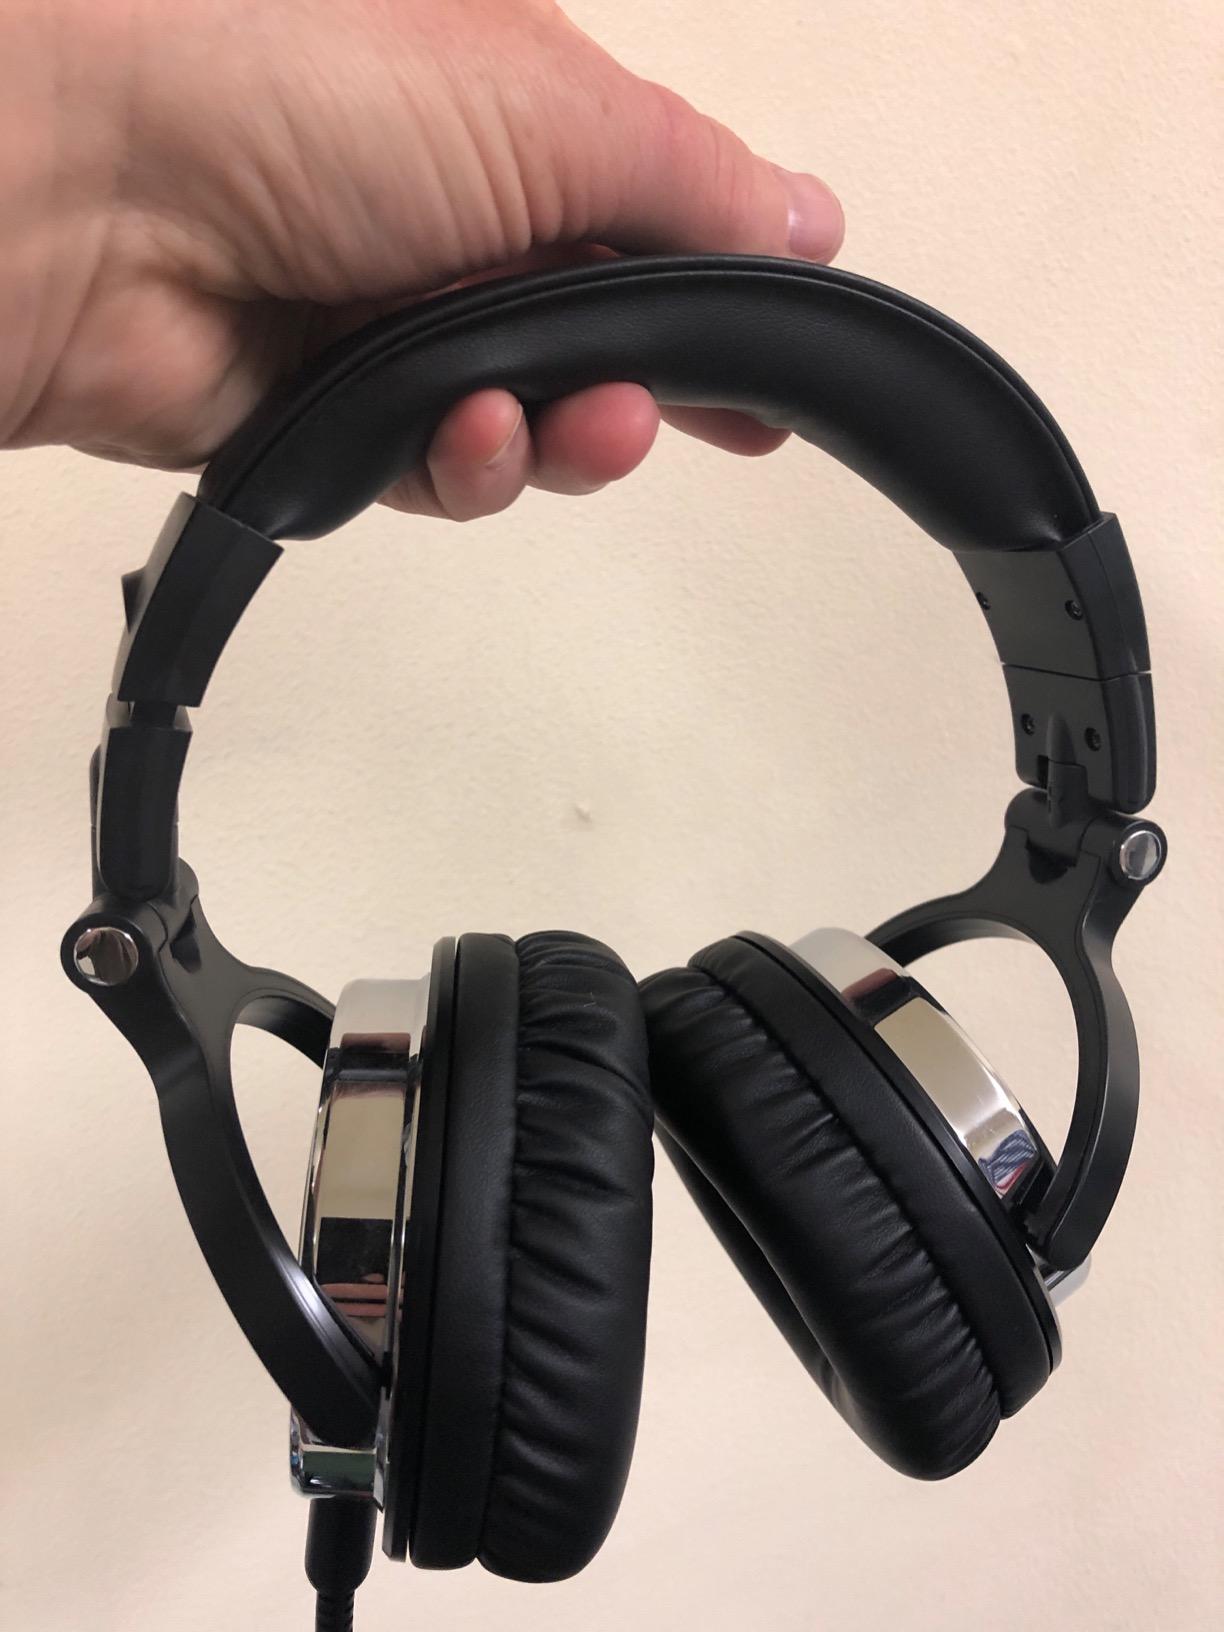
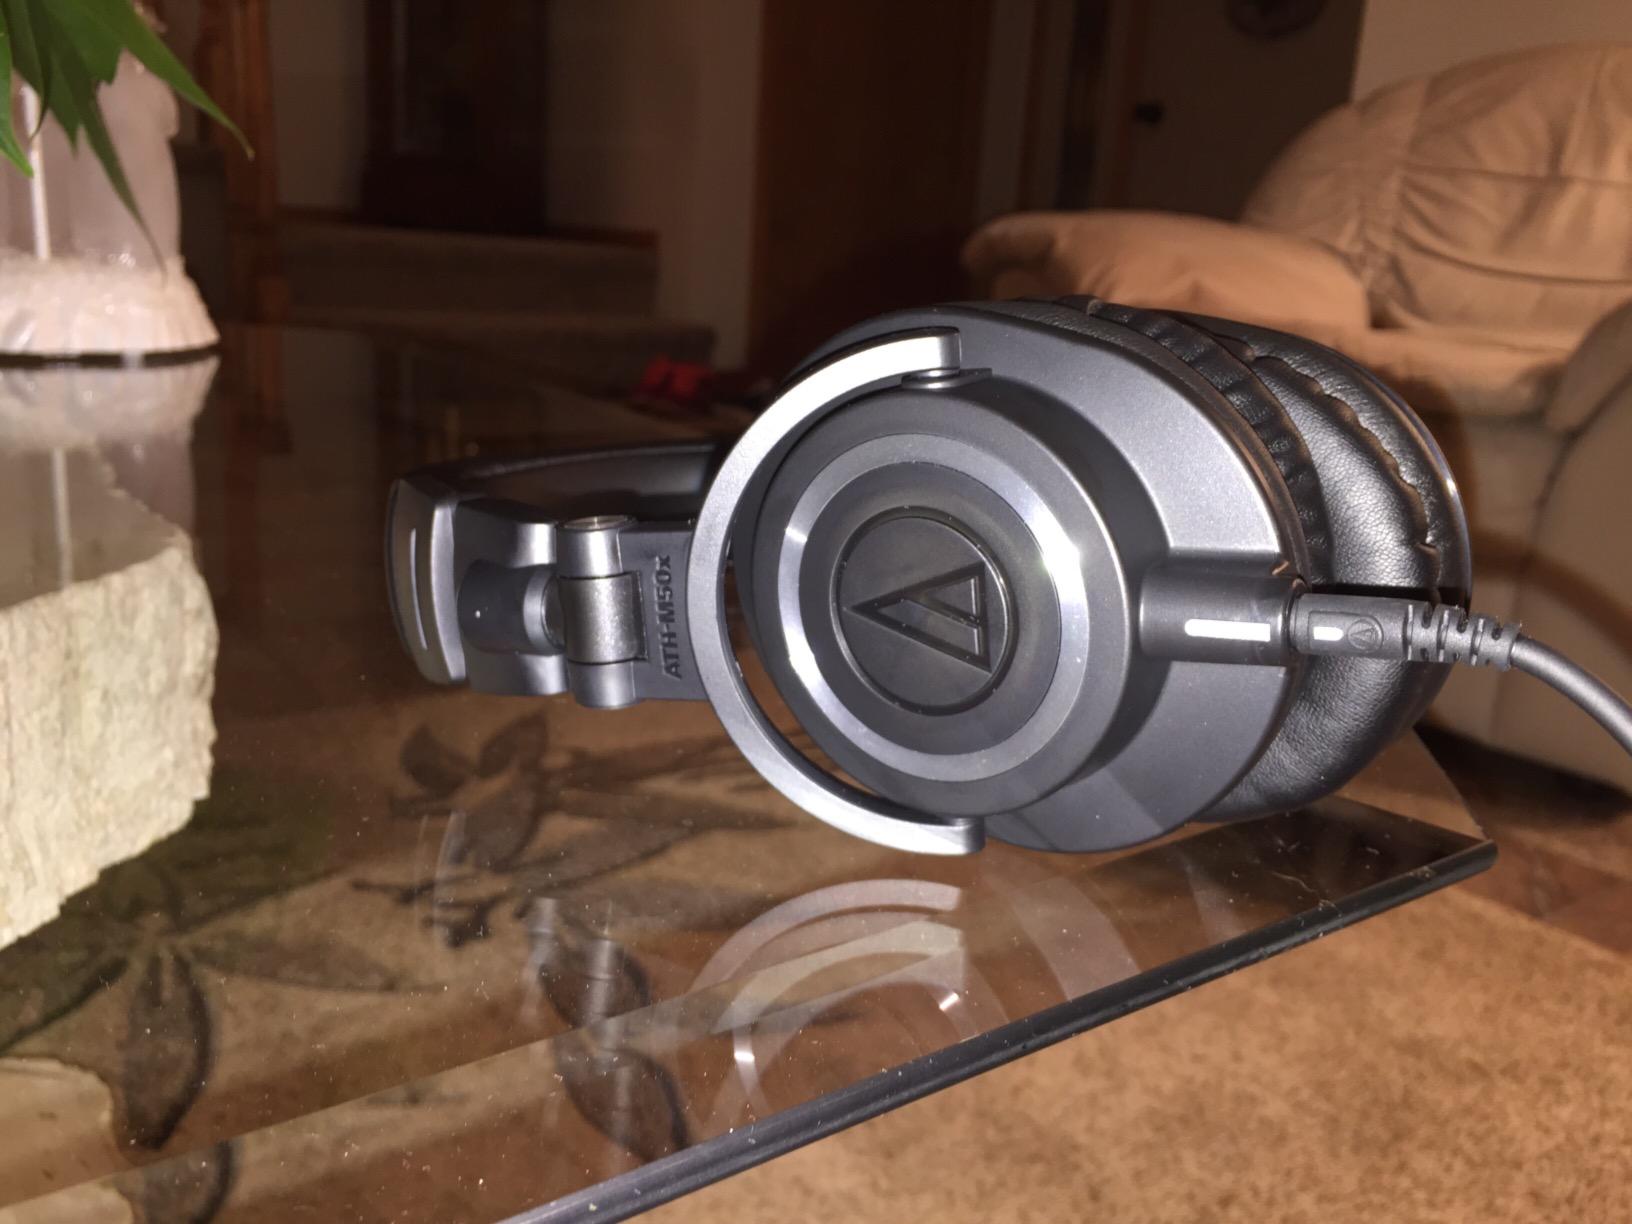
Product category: headphones
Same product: no